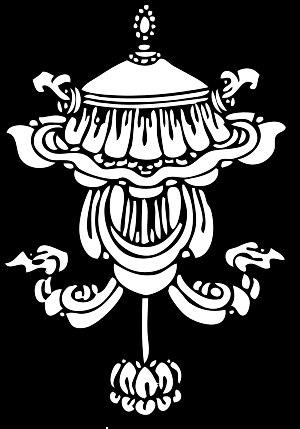
Ashtamangala désigne un groupe de huit symboles de bon augure dans l’hindouisme, le bouddhisme, le jaïnisme et le sikhisme. La nature et l’ordre des éléments peuvent varier. La liste la plus largement diffusée au XXIᵉ siècle est celle du bouddhisme, particulièrement visible dans le vajrayāna.